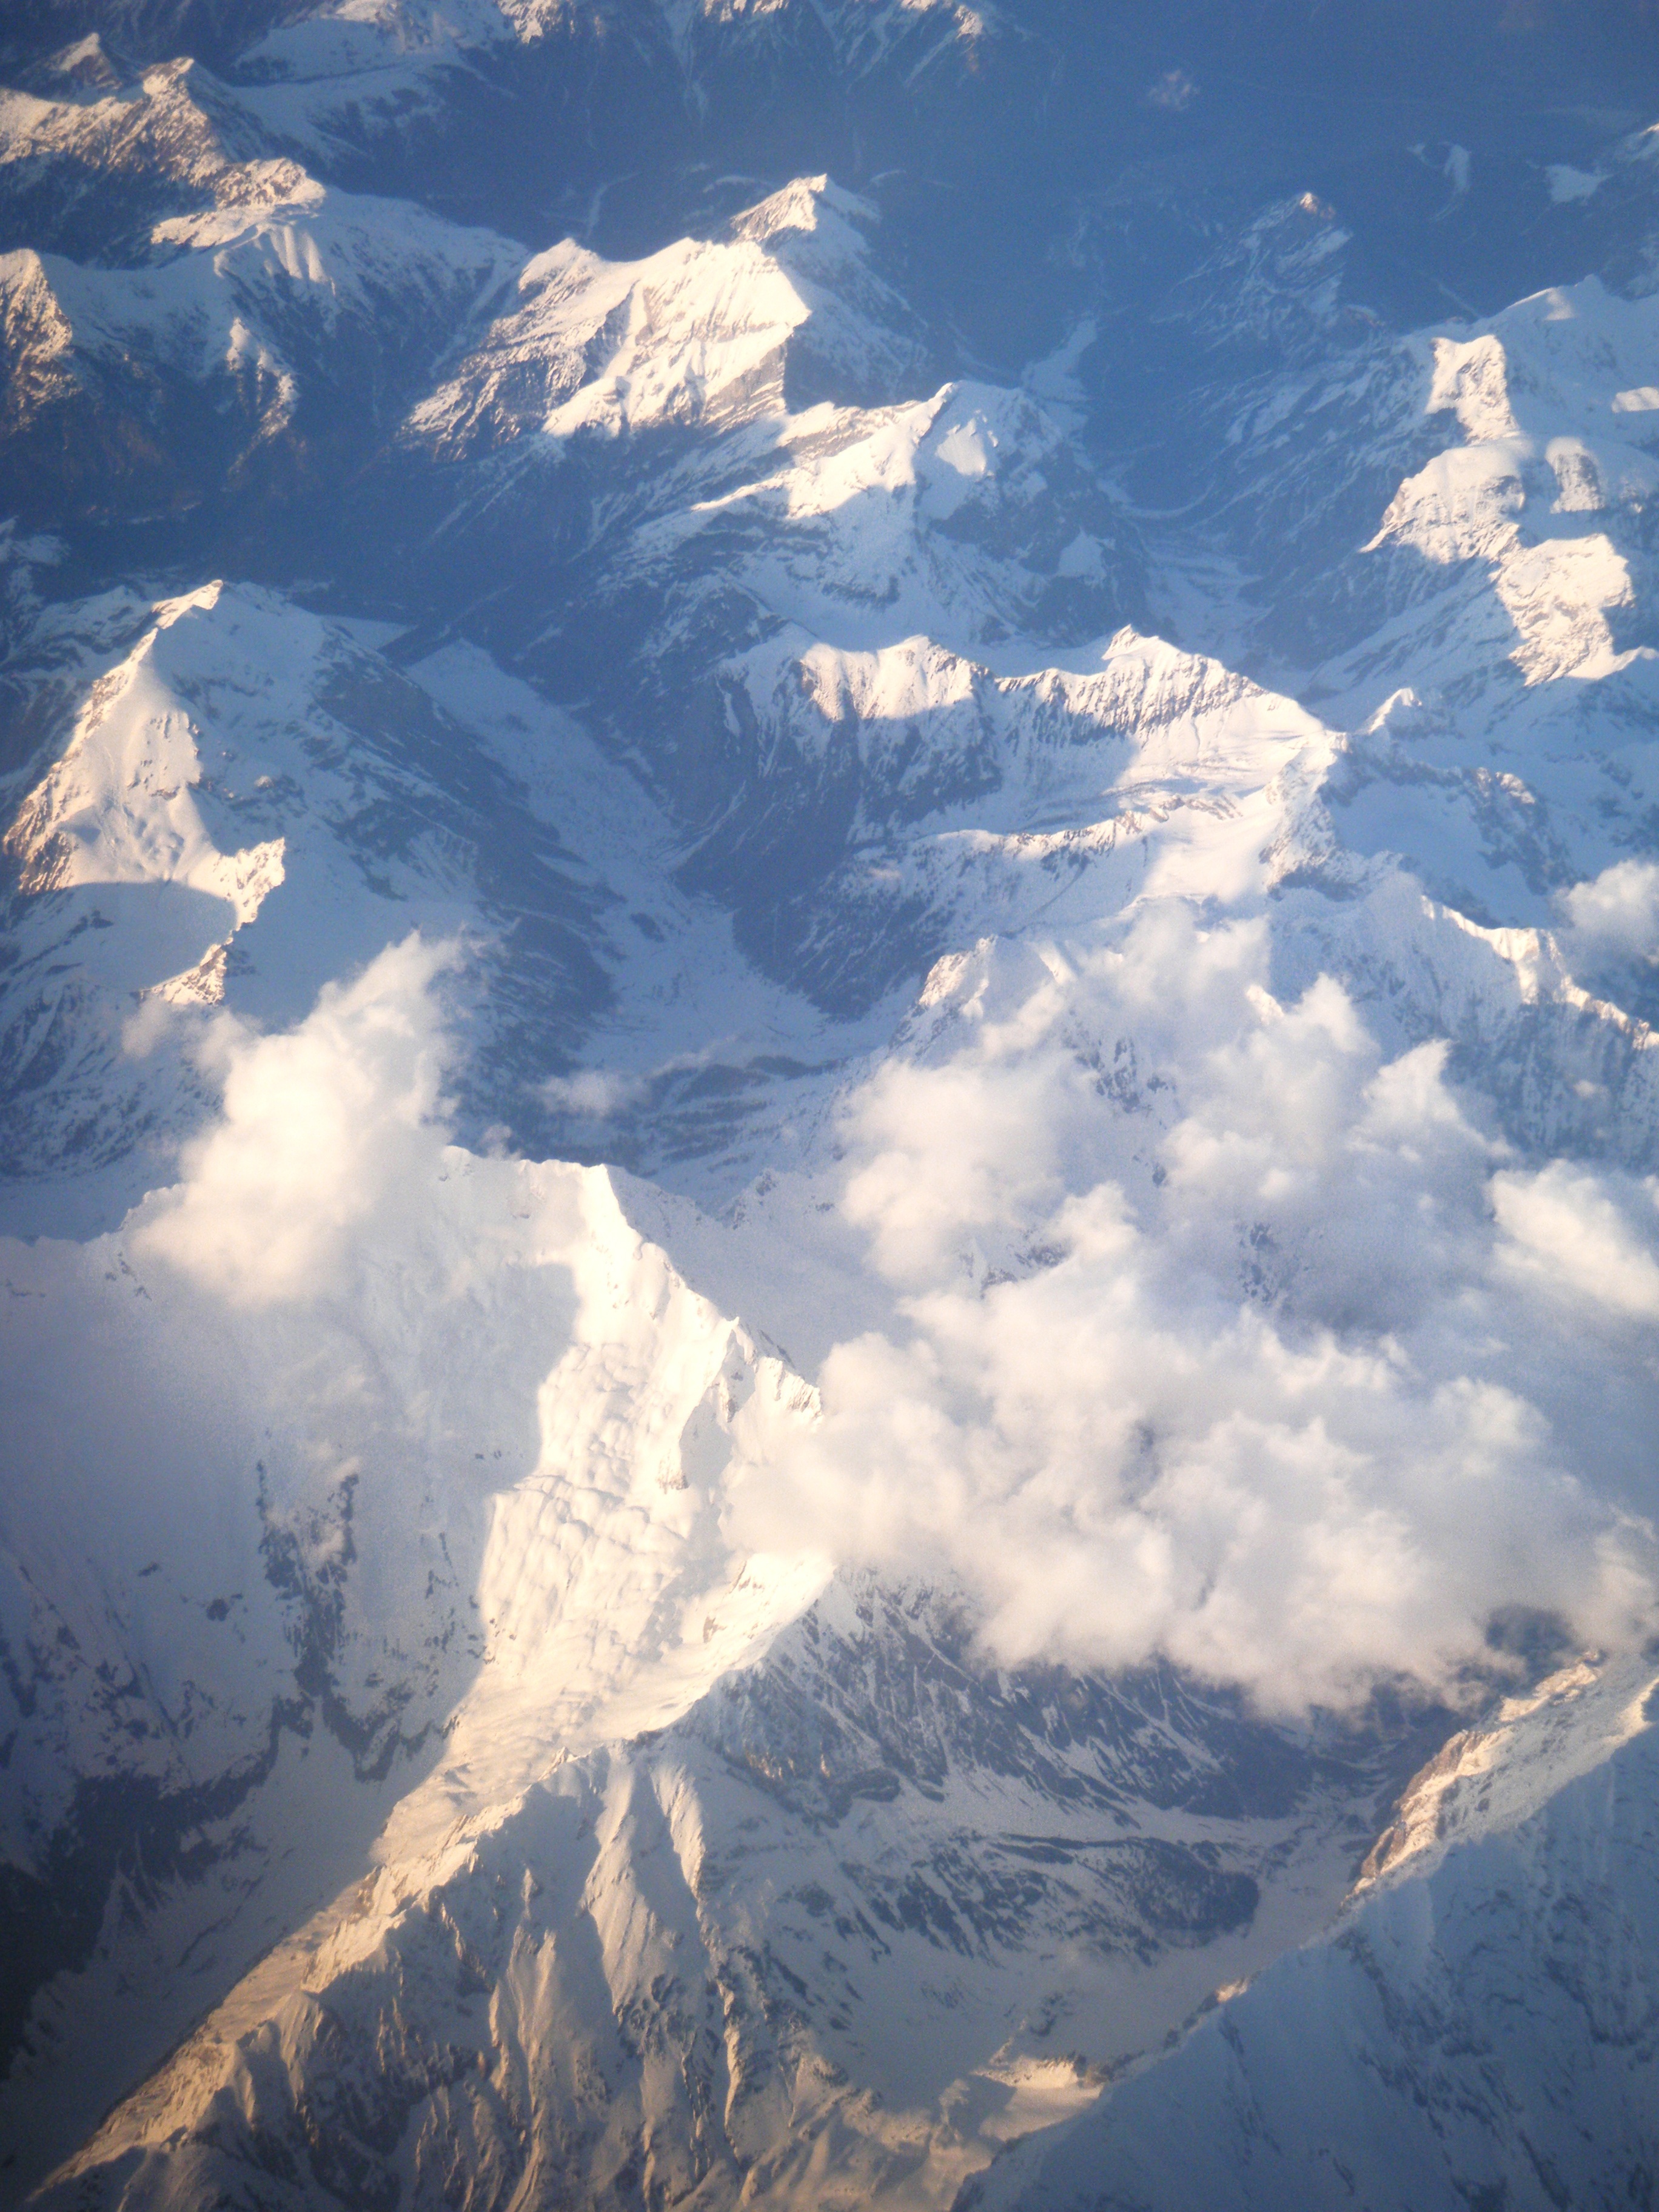
landscape, mountain, snow, winter, cloud, sky, sunlight, view, atmosphere, land, mountain range, reflection, slope, flight, weather, aerial, ridge, summit, skies, clouds, fields, mountains, alps, plateau, continent, the plane, the height of the, landform, snow capped mountains, aerial photography, airfare, the alps, meteorological phenomenon, stok, the snow capped peaks, atmosphere of earth, mountainous landforms, geological phenomenon